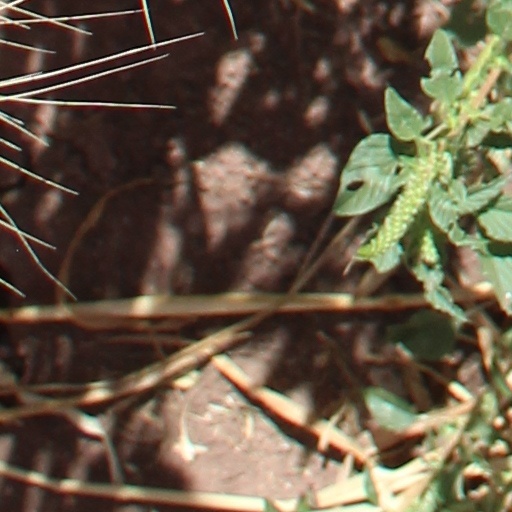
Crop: wheat